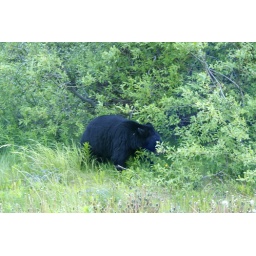
A black bear alongside the Yukon Highway in the Yukon Territory. a Richard Martin photograph